Nazneen (film)

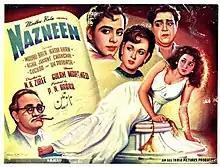

Nazneen is a 1951 Indian film directed by N. K. Ziree and starring Madhubala, Nasir Khan and Jayant. It was the debut film of Amjad Khan.